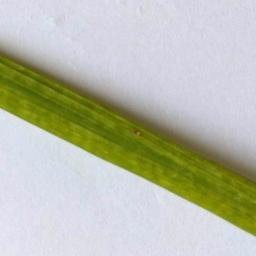
Label: Rice___Leaf_Blast